Combat Air Patrol (video game)

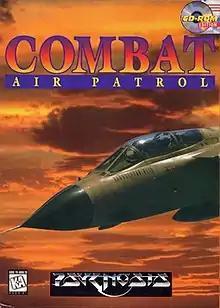
Cover art for the game.

Combat Air Patrol is a flight simulator video game edited by Psygnosis in 1993.